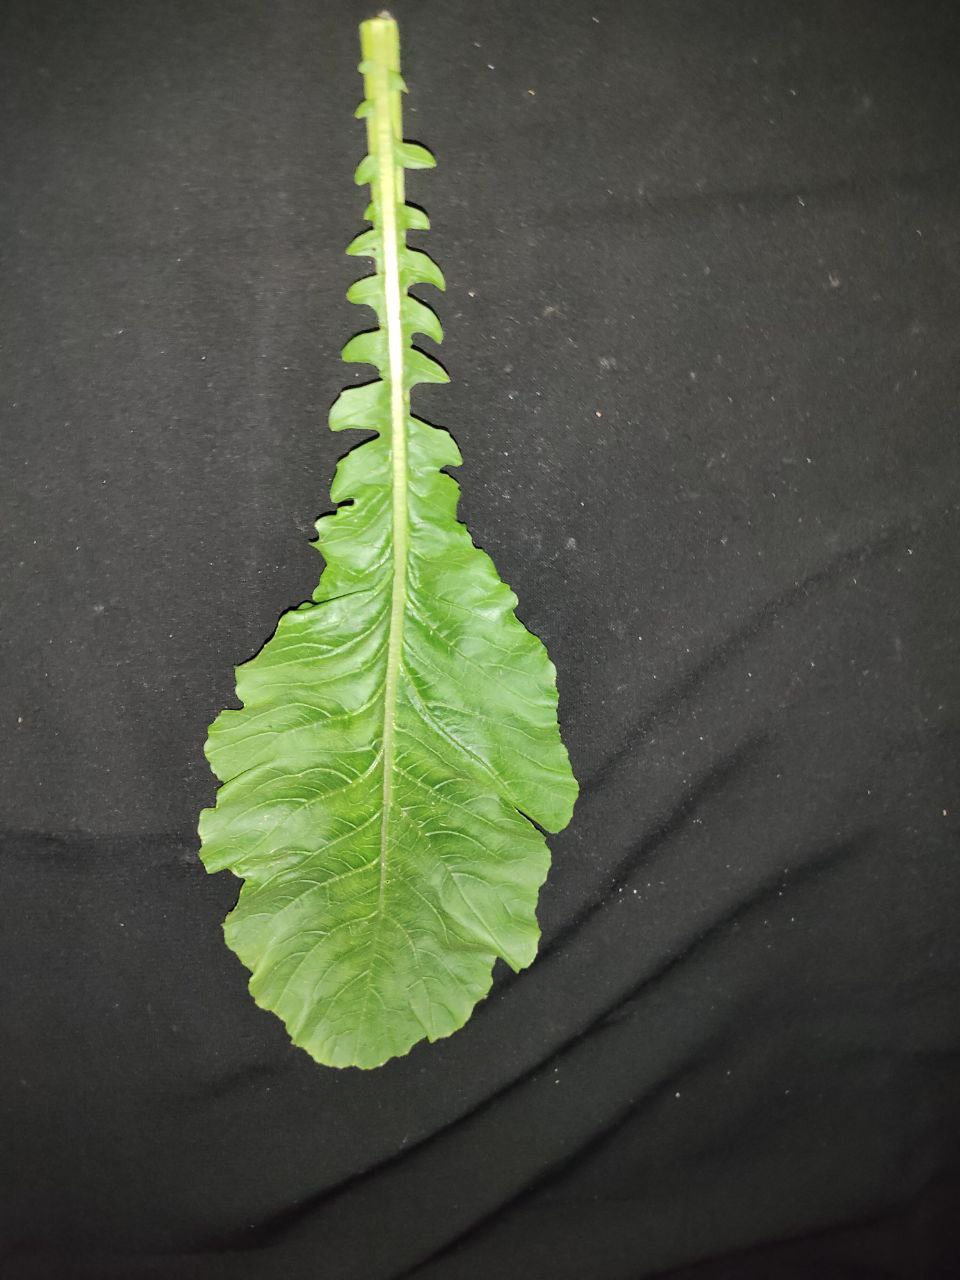
Label: Fresh leaf